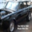
Label: automobile